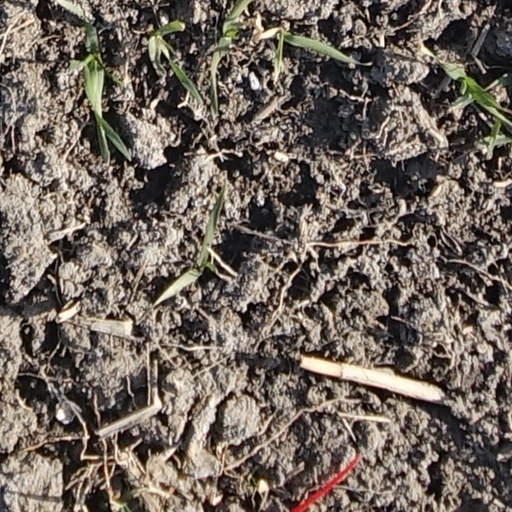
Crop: wheat